Volubilis

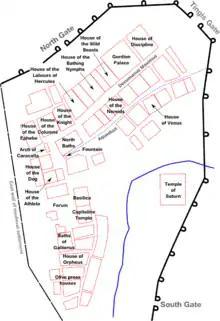
Plan of Volubilis, indicating some of the most notable buildings

Although only about half of Volubilis has been excavated, a number of prominent public buildings are still visible and some, notably a basilica and a triumphal arch, have been reconstructed. Many private buildings, including the mansions of the city's elite, have also been uncovered. They are especially notable for the fine mosaics that have been discovered in a number of buildings and which are still "in situ" in the houses where they were laid. The buildings were mostly made from locally quarried grey-blue limestone. Very little remains of the original Punic settlement, as it lies under the later Roman buildings.